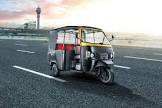
Vehicle type: Auto Rickshaws